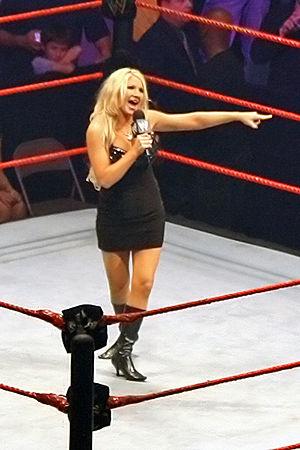
Jillian Faye Fletcher est une catcheuse américaine luttant principalement sous le nom de Jillian Hall.